Maine State Route 222

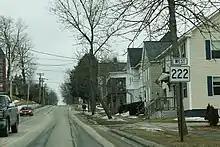
First reassurance shield for westbound SR 222 in Bangor

After passing through the town center of Levant, the road clips the towns of Glenburn and Hermon where more houses and small developments line the route. After entering the city of Bangor, more businesses begin to line the road as it widens to four lanes. SR 222 provides access to Bangor International Airport in this area. Continuing southeast, the highway narrows to two lanes again and enters a residential neighborhood. Interstate 95 (I-95) and SR 15 has an interchange with SR 222 in this area though southbound I-95/SR 15 traffic must use 16th Street and Ohio Street to enter the freeway. Just outside of the city downtown area, SR 222 ends at Hammond Street, which carries US 2 / SR 100.